Anastasiia Illarionova

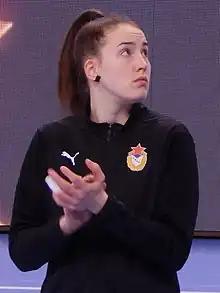
Illarionova in 2021

Anastasiia Illarionova (born 28 March 1999) is a Russian handball player for HC Astrakhanochka and the Russian national handball team.